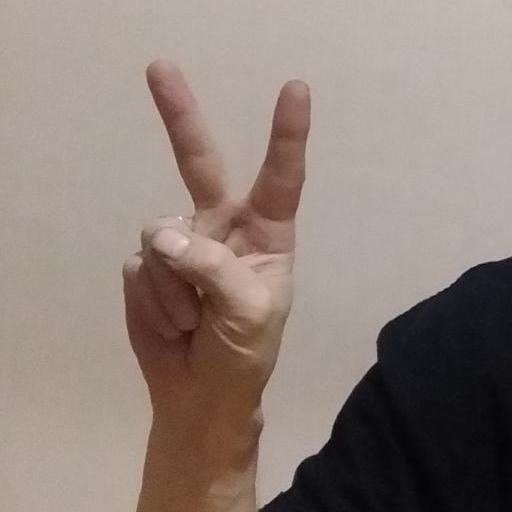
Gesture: peace